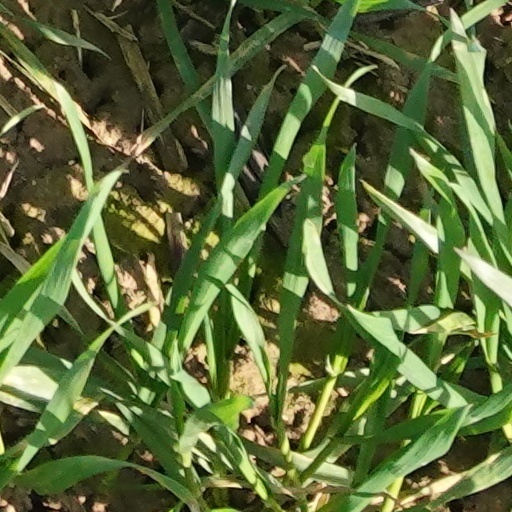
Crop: wheat